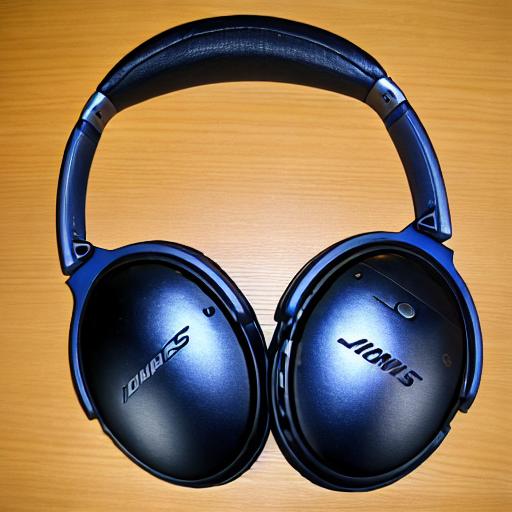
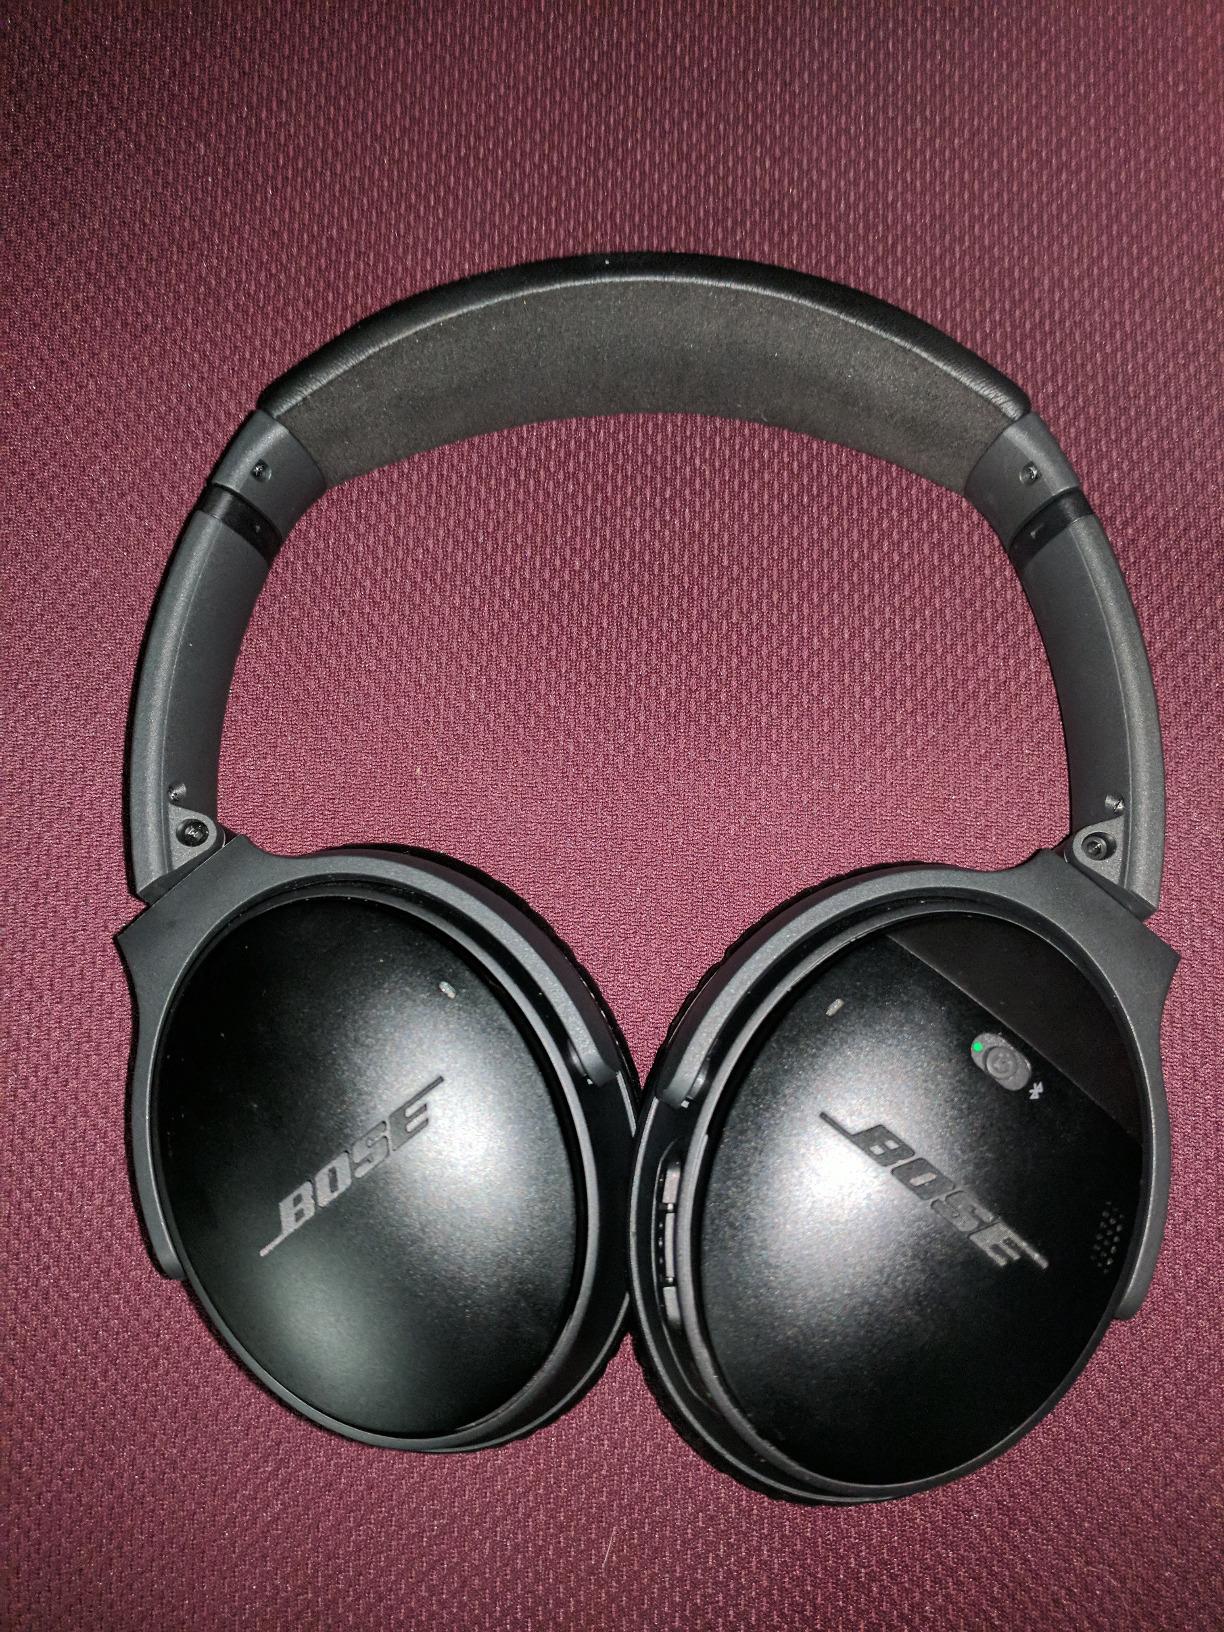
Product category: headphones
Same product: no